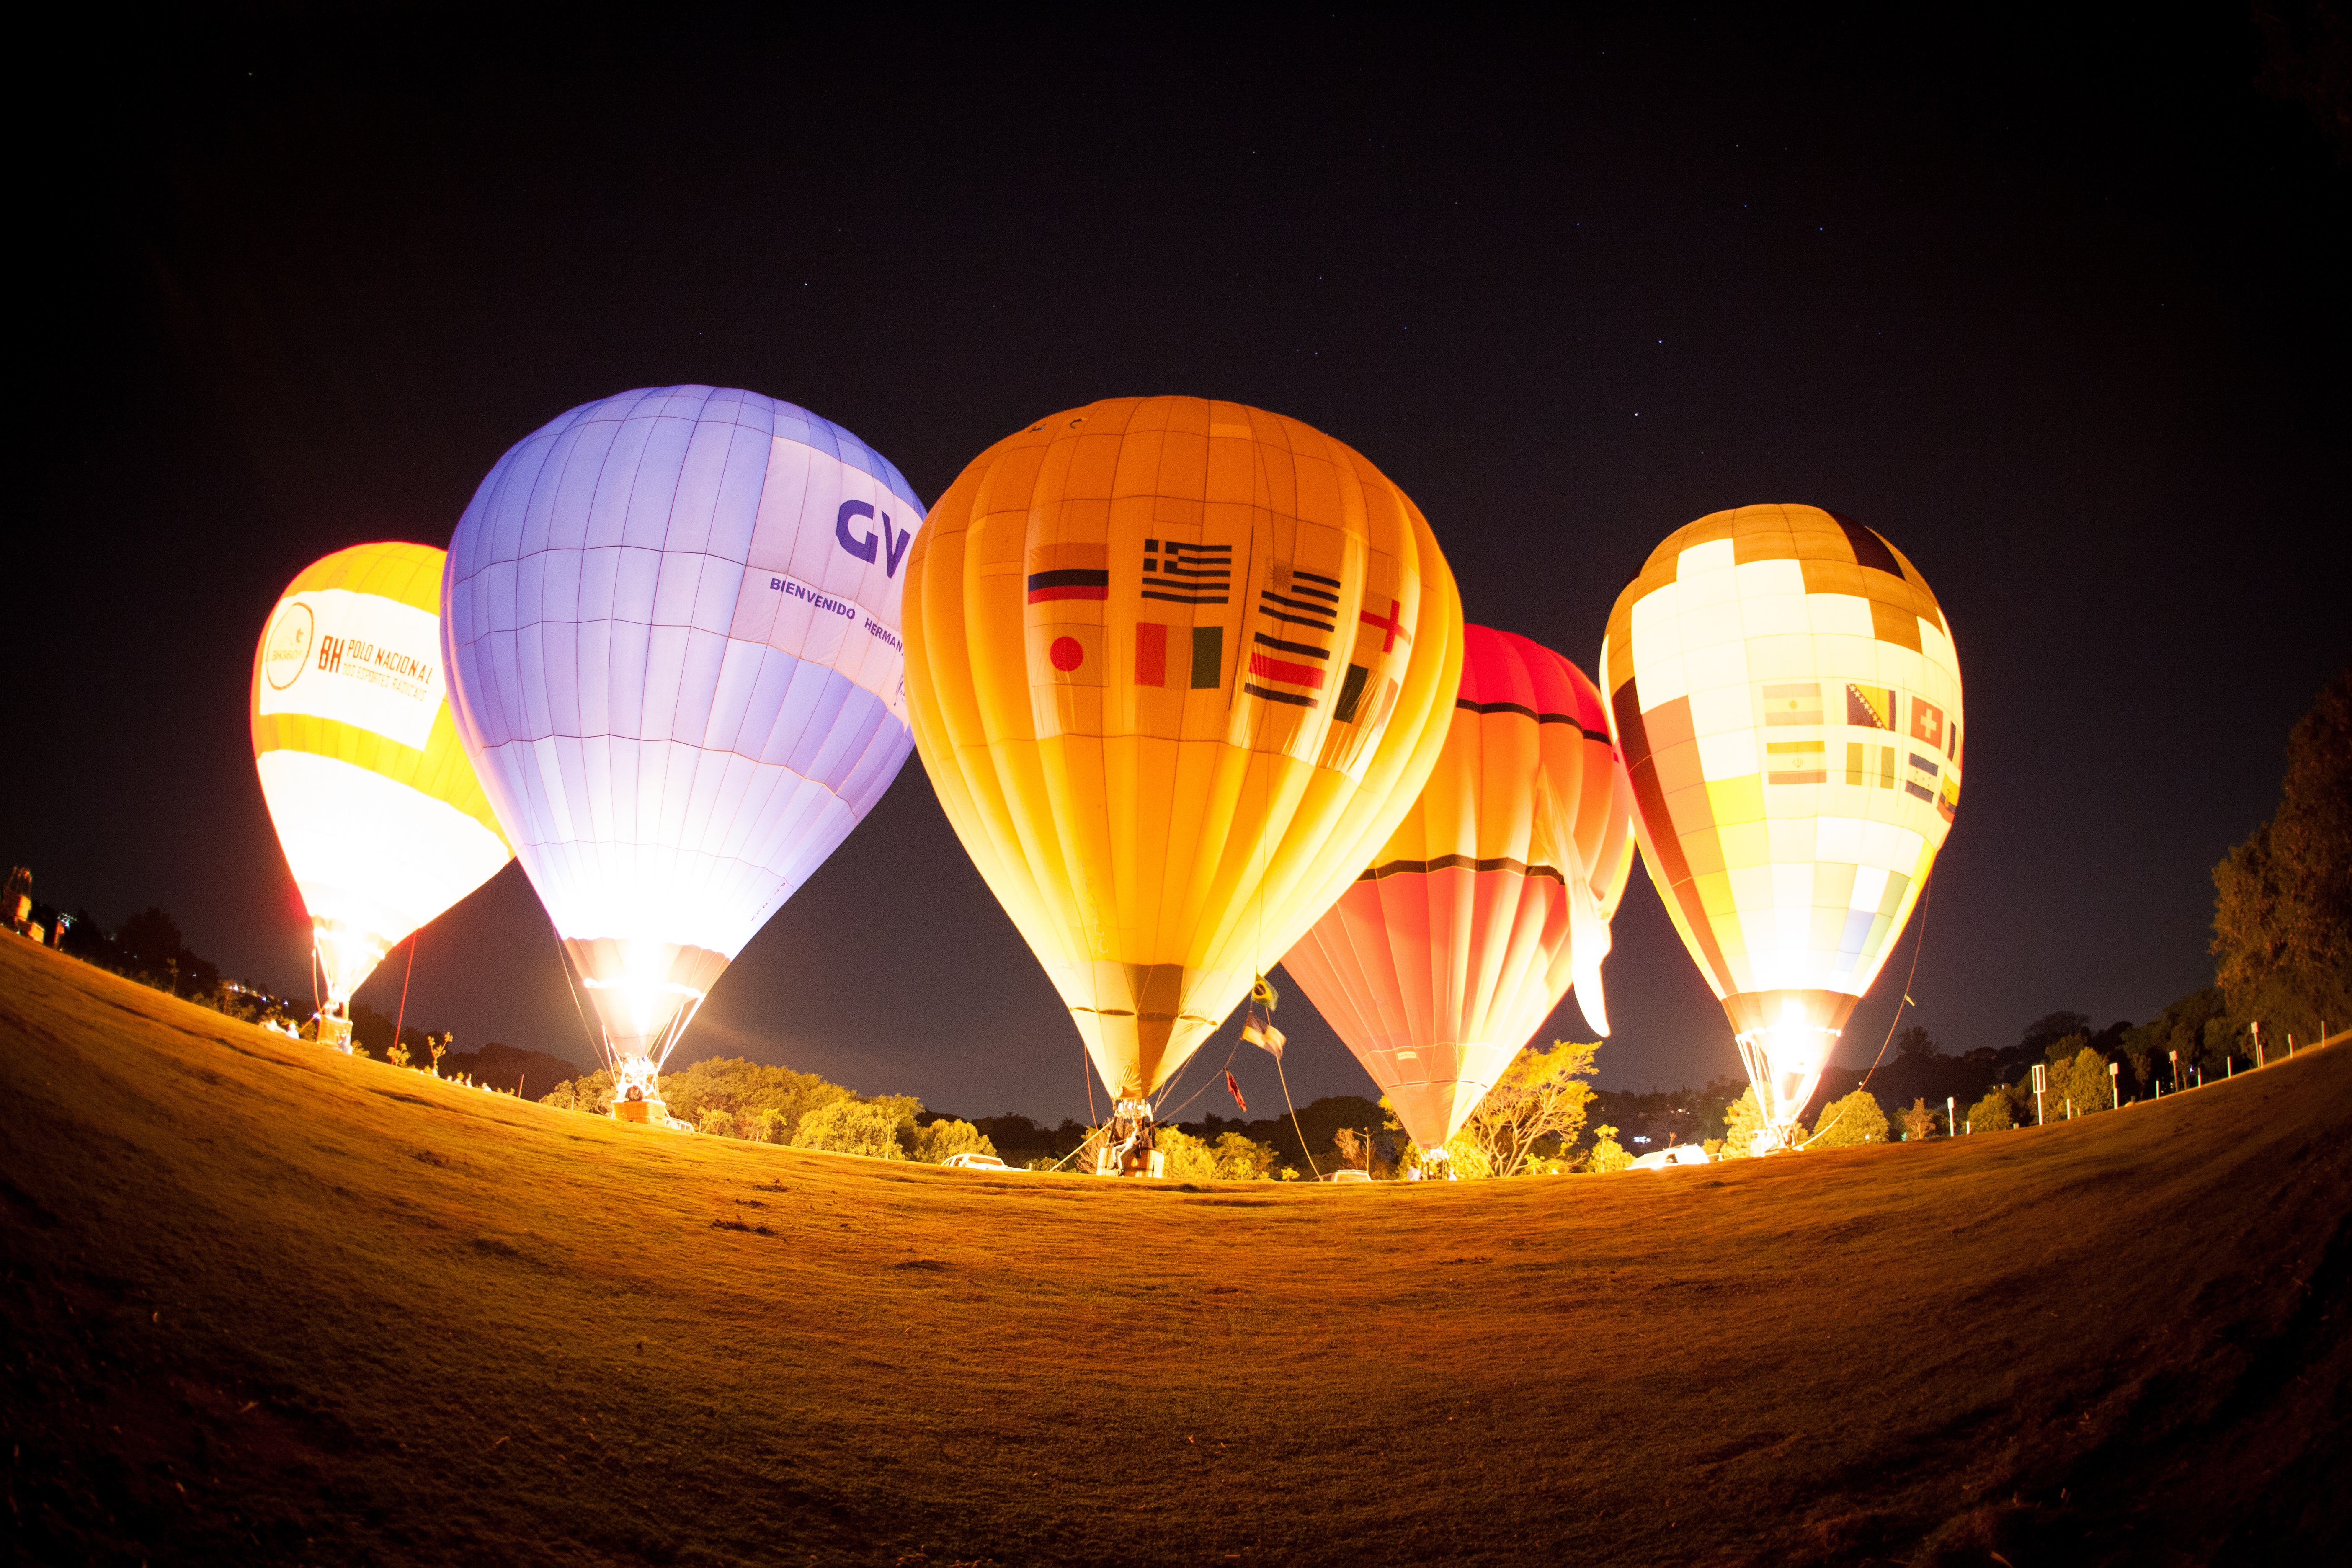
light, night, balloon, hot air balloon, aircraft, reflection, vehicle, color, lighting, toy, hot air ballooning, balloon flight, atmosphere of earth